Uranium mining in Utah

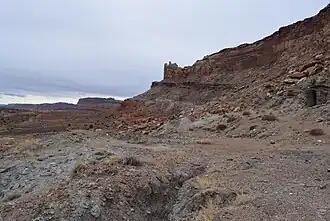
Mine waste dumps (gray-green rock) at Shinarump Mine, northwest of Moab

Mining of uranium-vanadium ore in southeast Utah goes back to the late 19th century, at the northern end of the Uravan mineral belt (see "Uranium mining in Colorado"), where it crosses into Grand County, Utah. Uranium occurs in the Salt Wash member of the Morrison Formation of Jurassic age. Because much of the value depended on the vanadium content, the only economic ore minerals were carnotite and tyuyamunite. Following World War II buying for nuclear weapons programs made uranium valuable for its own sake, and attracted hundreds of prospectors to southeast Utah.